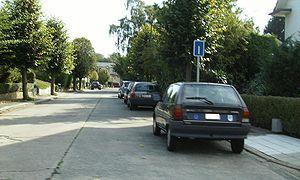
rue Charles Pas Auderghem
La rue Charles Pas est une rue bruxelloise de la commune d'Auderghem dans le quartier du Parc des Princes qui aboutit sur l'avenue Jean-François Leemans.